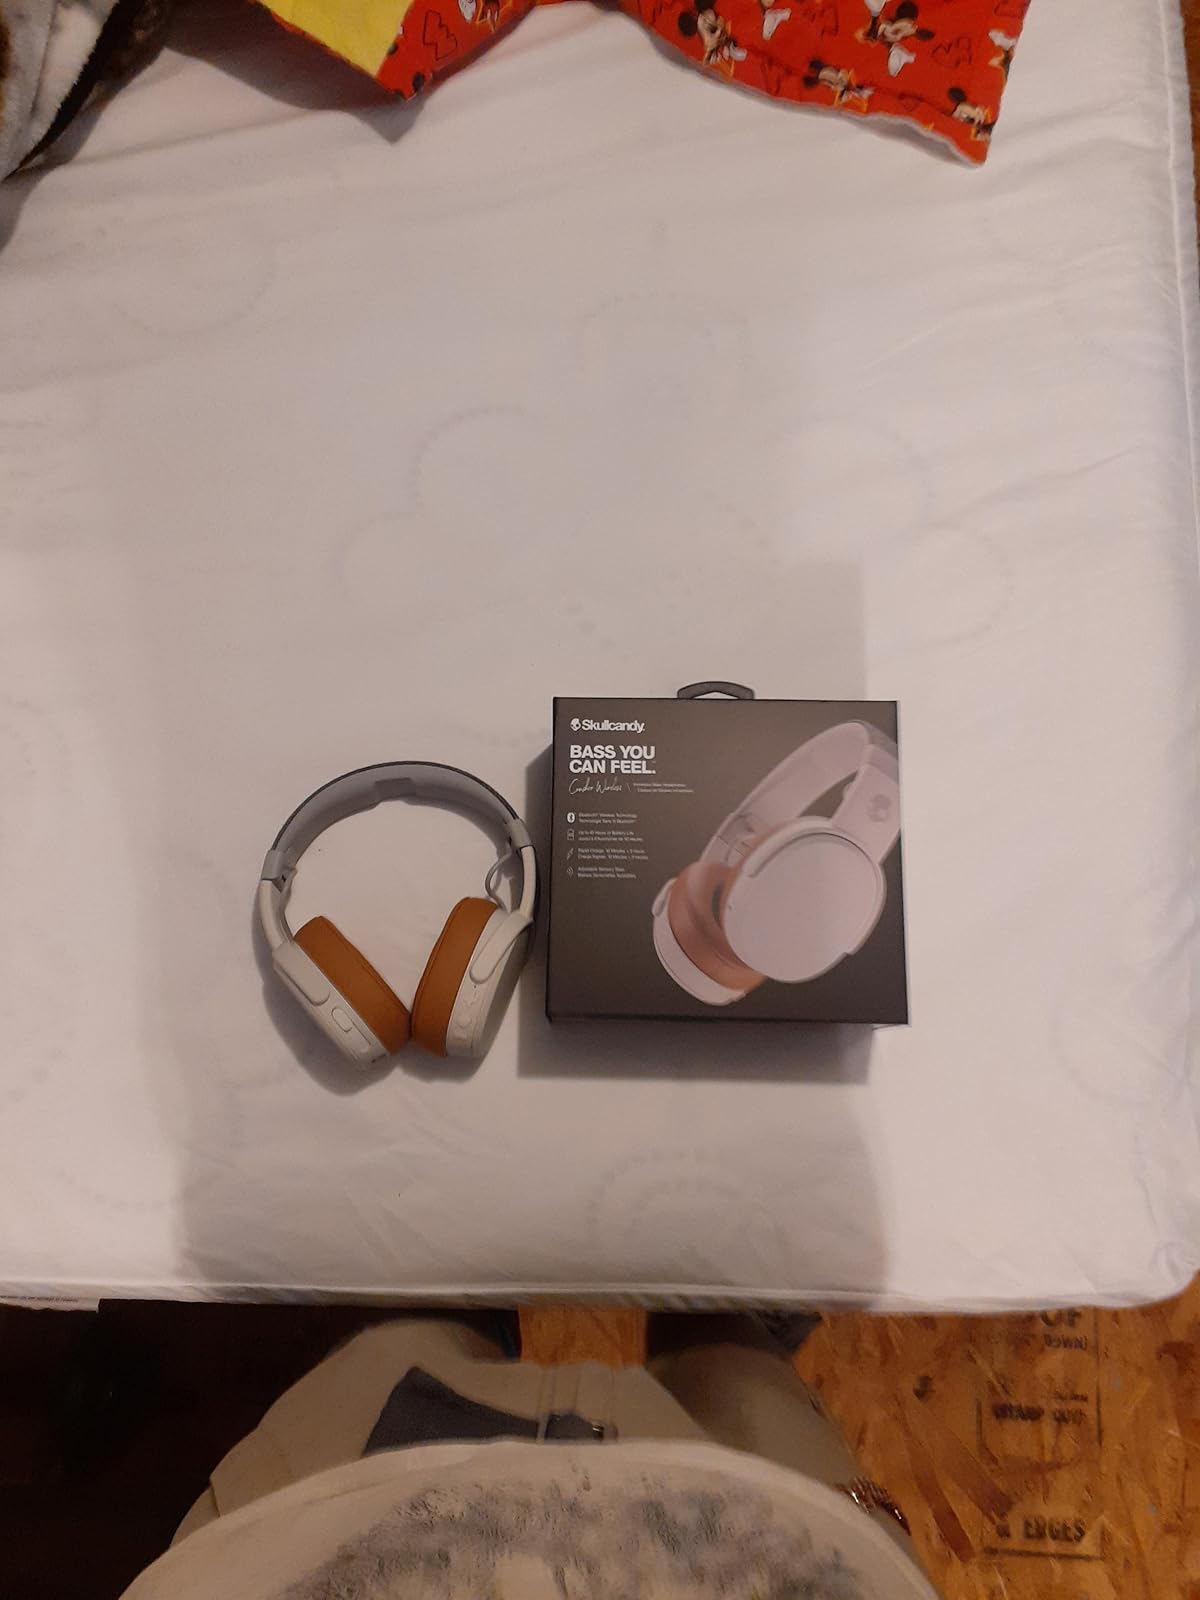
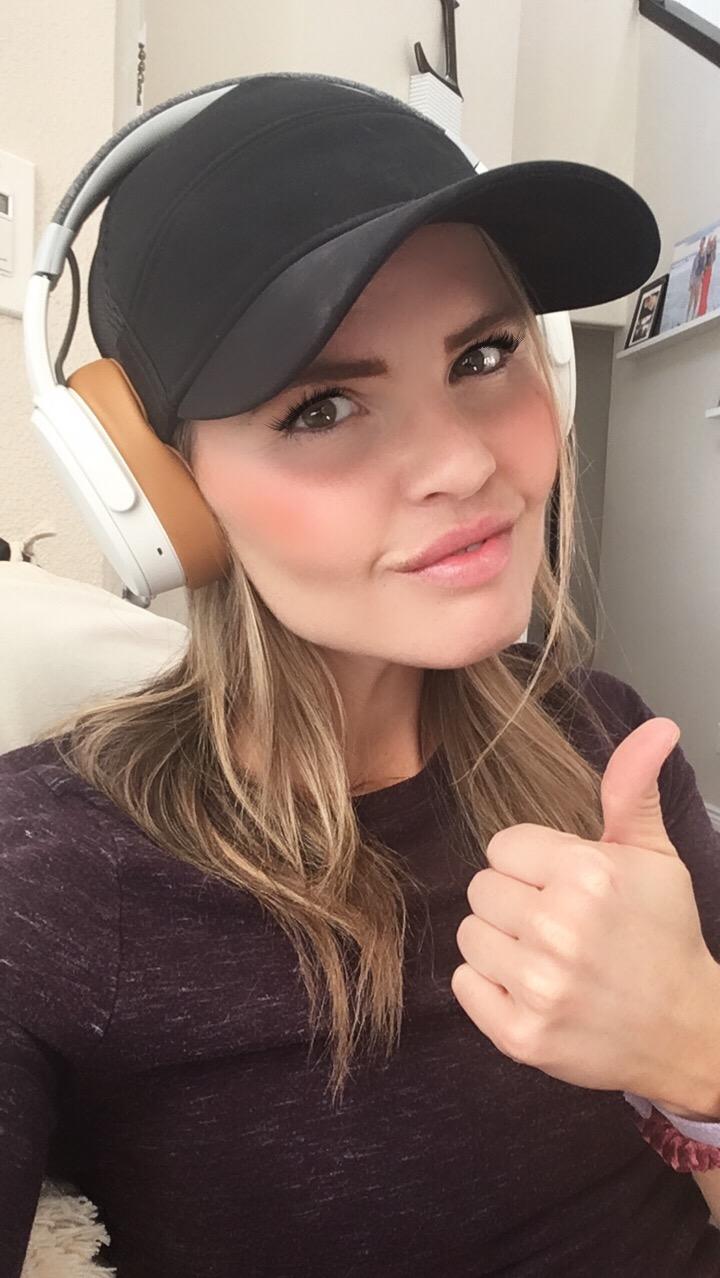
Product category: headphones
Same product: yes